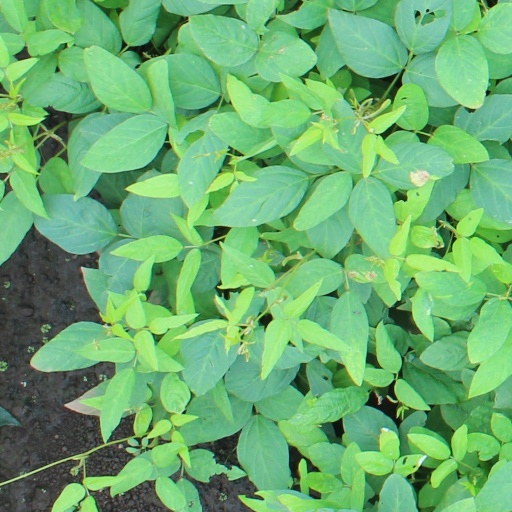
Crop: soybean